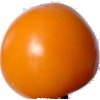
Label: Tomato Yellow 1